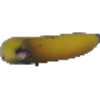
Label: Banana 1